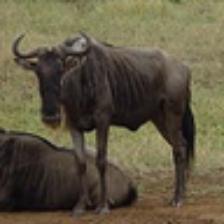
Label: NonHuman